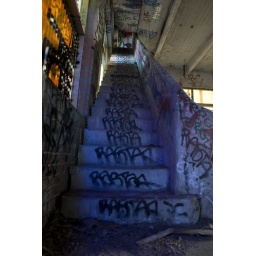
blue gelled 580ex on ground below camera pointing up stairs.